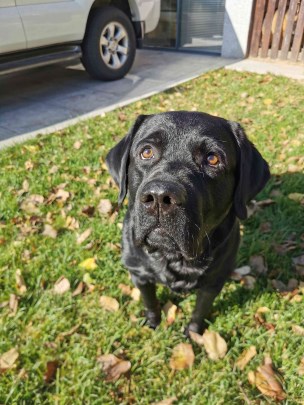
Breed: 3580-n000122-Labrador_retriever